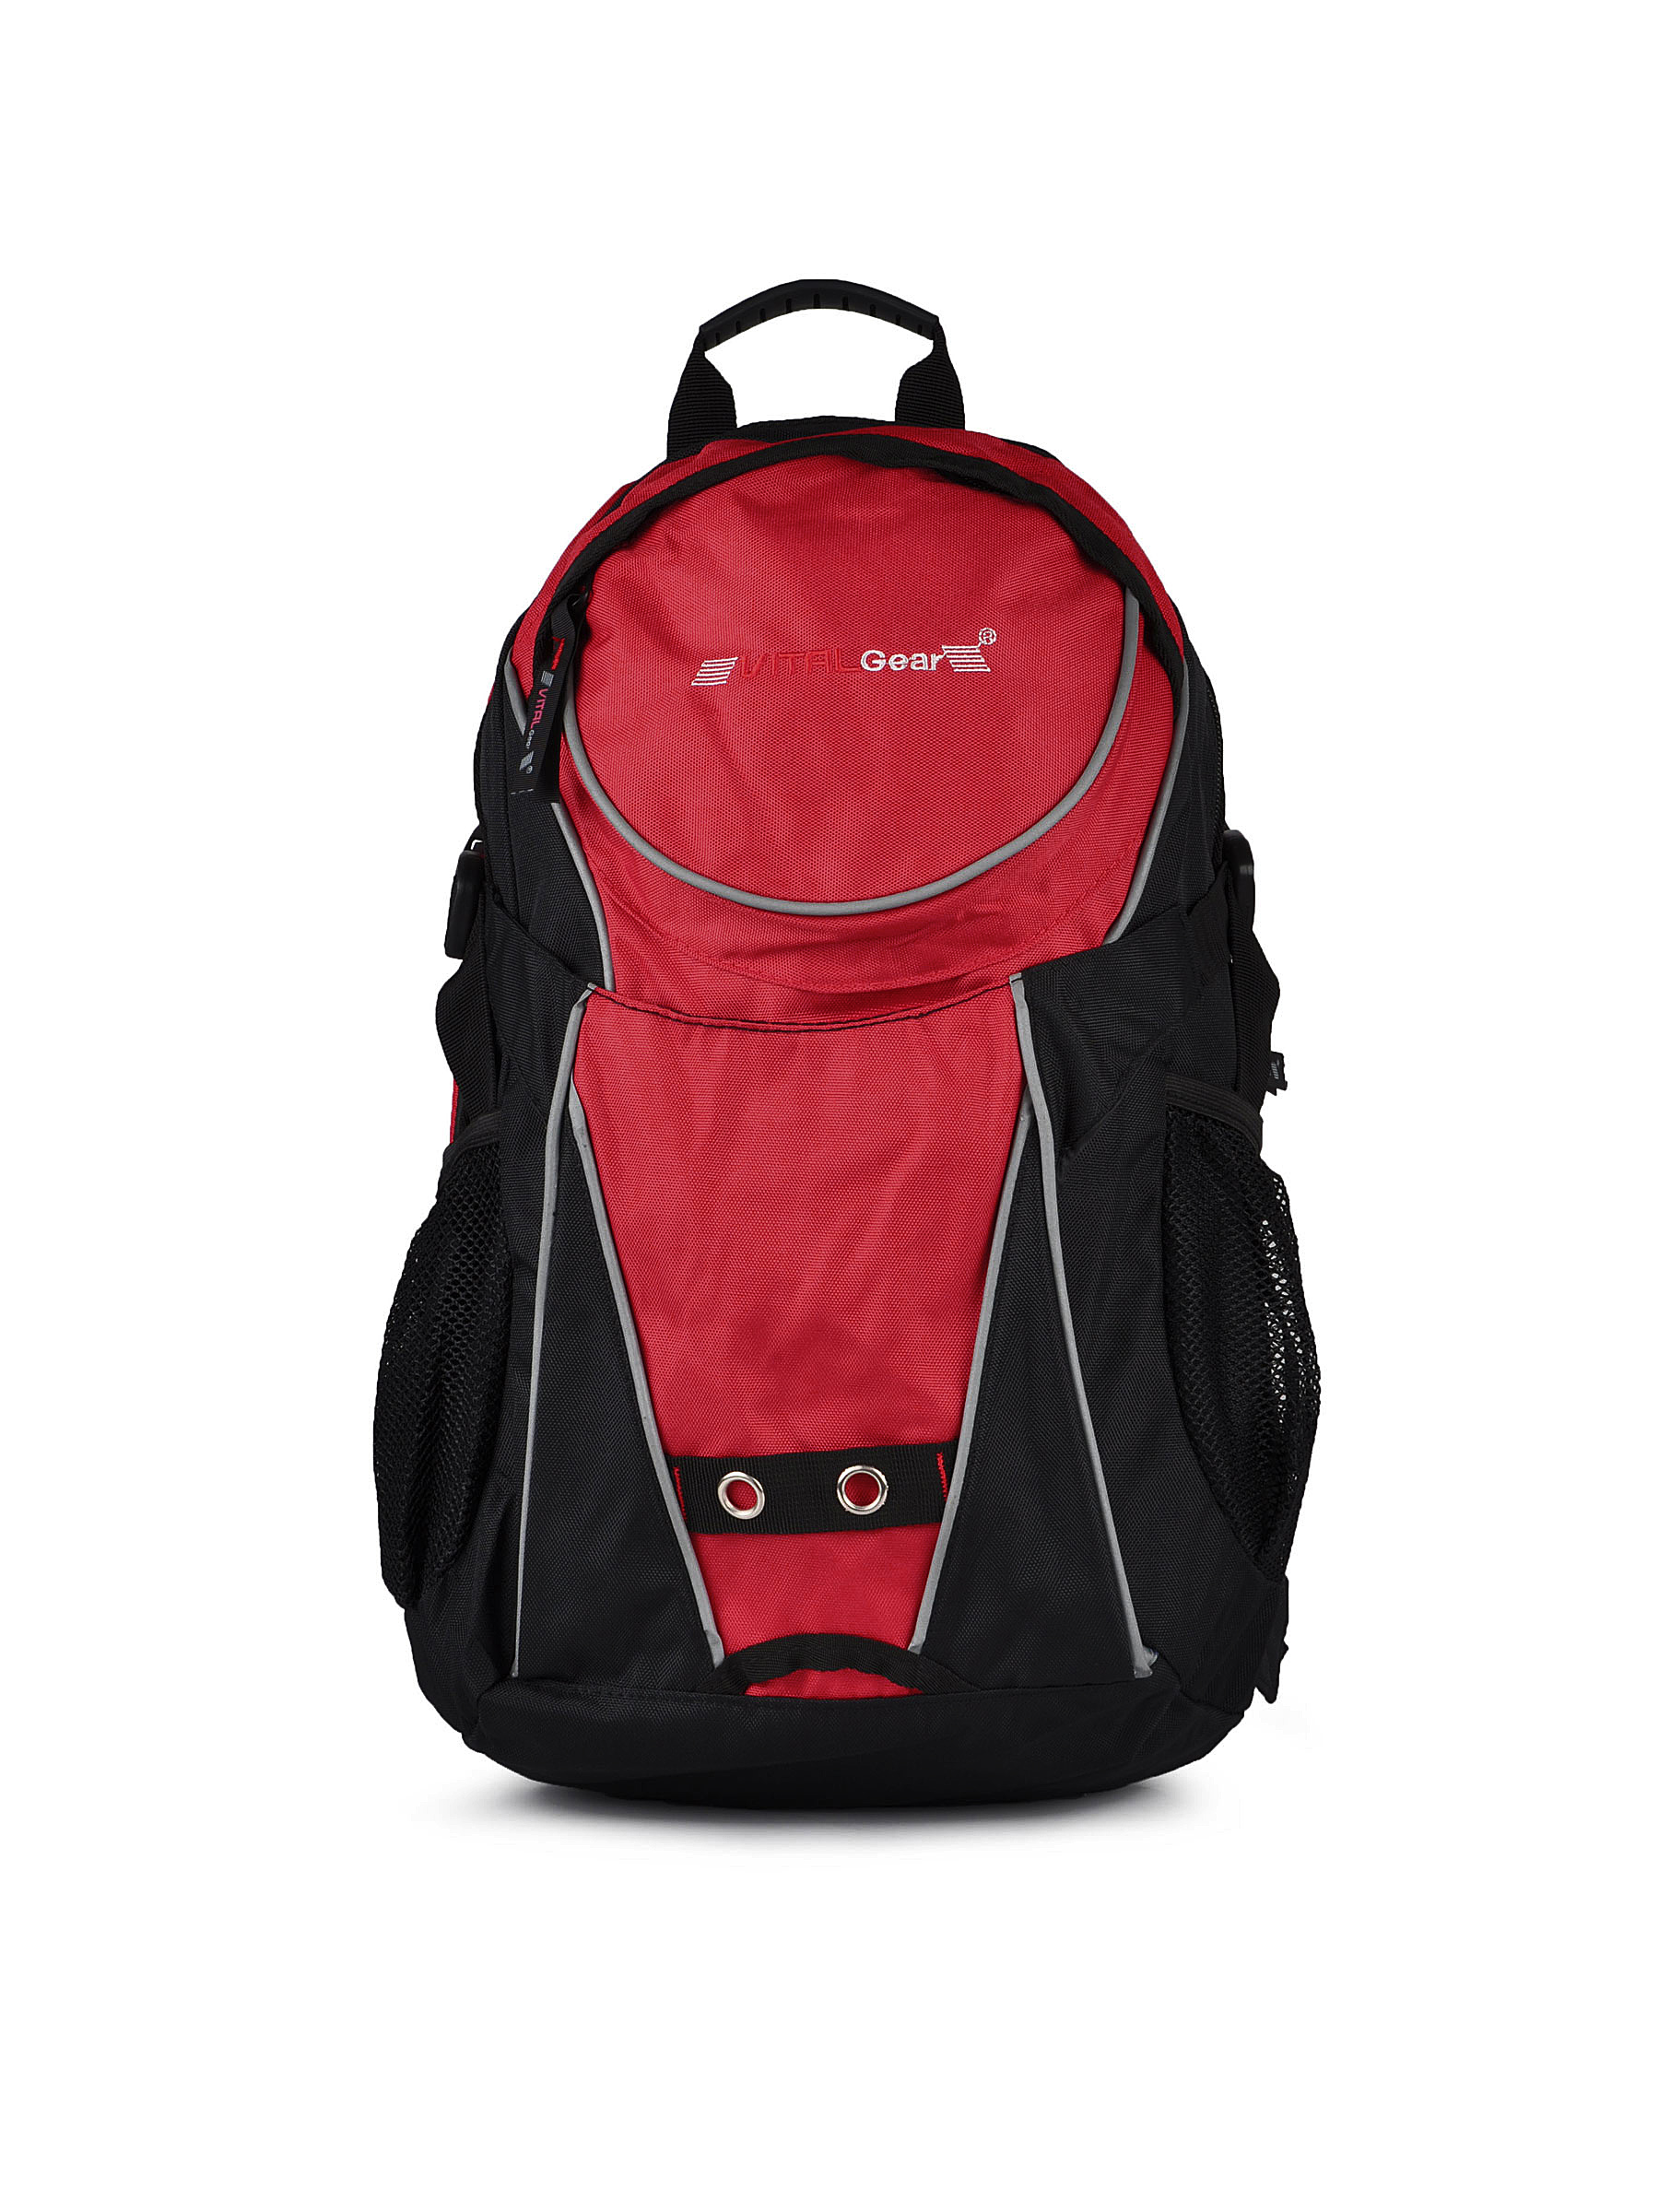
Vital Gear Unisex Black Backpack
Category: Accessories / Bags / Backpacks
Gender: Unisex
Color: Black
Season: Fall 2011
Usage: Casual